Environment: lab
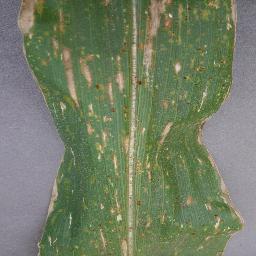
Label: gray_leaf_spot